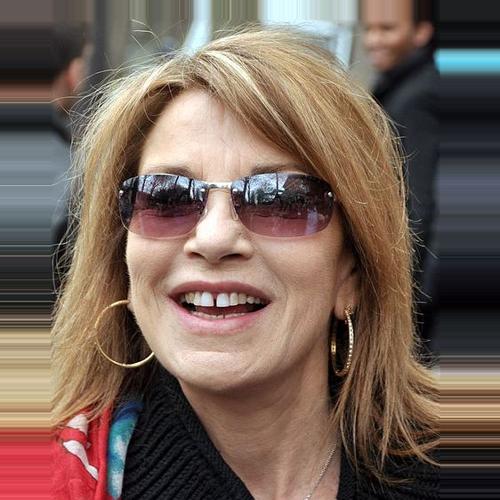
Age: 65